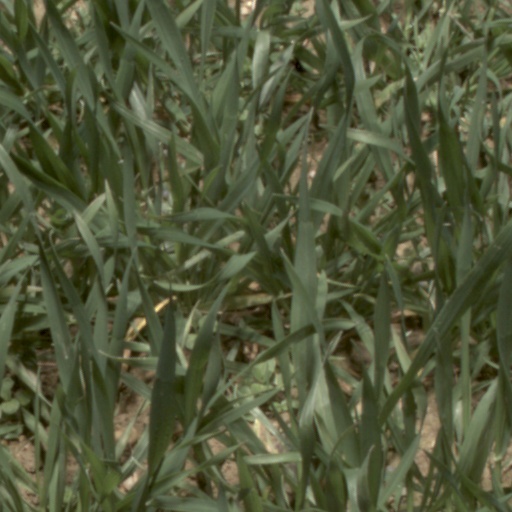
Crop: wheat